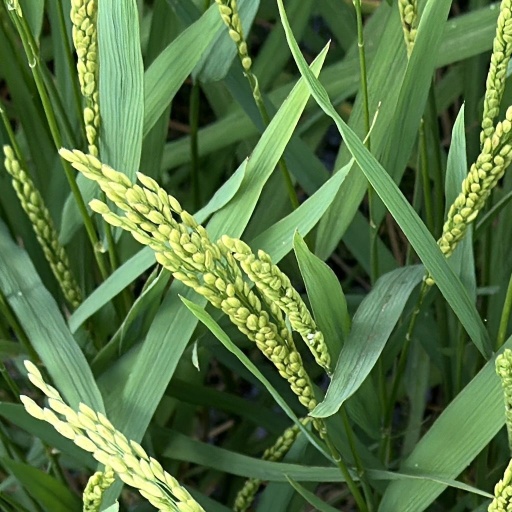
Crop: rice